9th Horse (Deccan Horse)

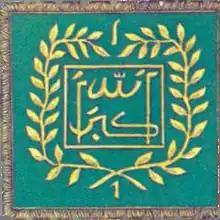
Standard of the 1st Lancers, Hyderabad Contingent

Following the formation of the Hyderabad Contingent, the unit saw action in many locations around and after the Indian Rebellion of 1857 (Dhar, Jhansi, Piplia, Betwa River, Rawal, Banda, Mandesur, Kunch, Ratgarh, Kalpi, Madanpur, Bilawa, Chanderi, Gwalior and Garakota) winning a Victoria Cross (VC) in 1859 and was also awarded the battle honour, 'Central India' for its efforts in suppression of the mutiny in 1857–58.